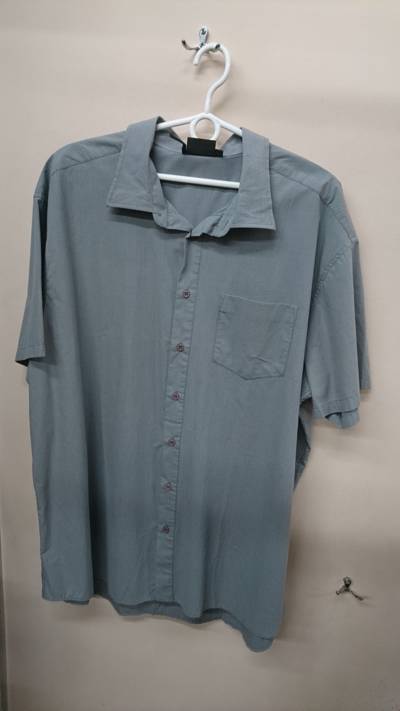
Waste category: clothes